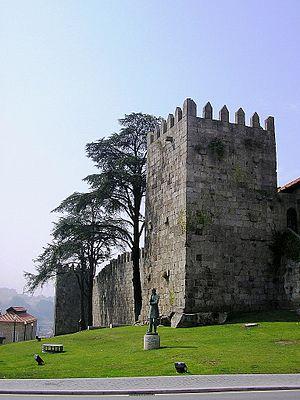
Cet article recense les monuments nationaux du district de Porto, au Portugal.